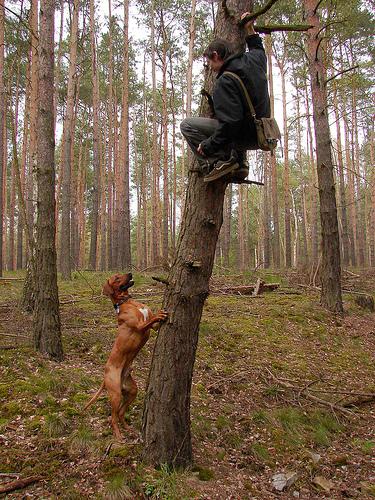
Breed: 230-n000080-Rhodesian_ridgeback